Bălți City Airport

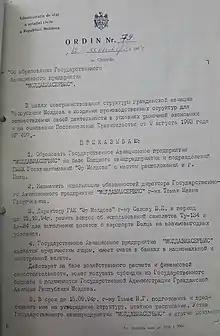
Order No. 79 of 17 September 1994 on the establishment of the state enterprise Moldaeroservice in Bălți on the basis of the Bălți Aviation Company and Air Moldova.

With the dissolution of the Soviet Union, the airspace control and surveillance service became an independent service, delegated to the Bălți branch of the state enterprise "MOLDATSA".